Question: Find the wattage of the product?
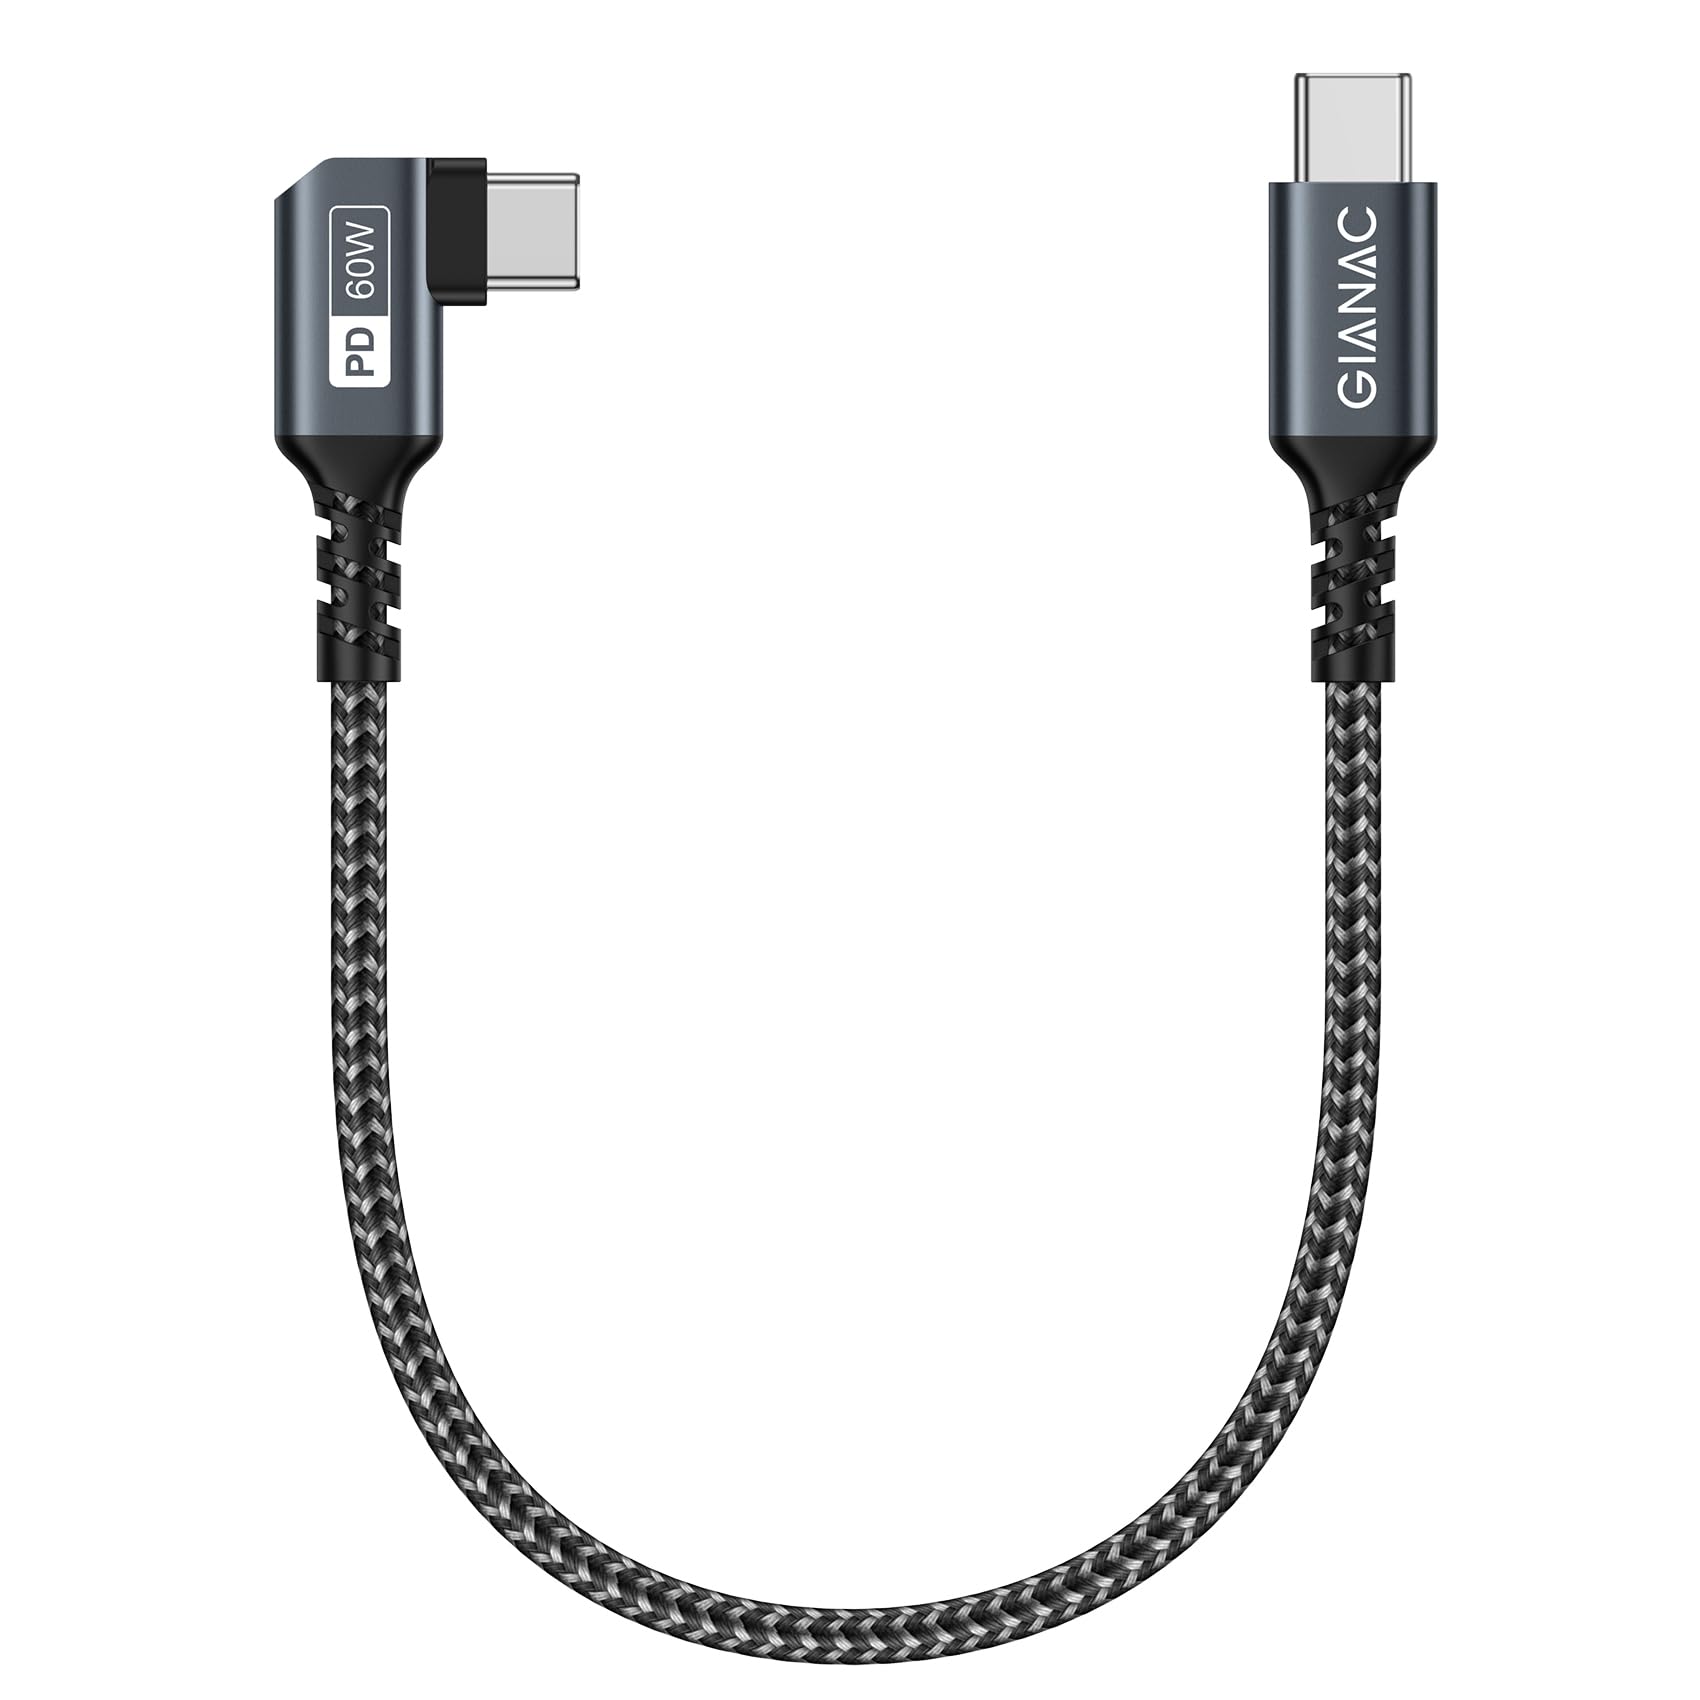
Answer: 60.0 watt